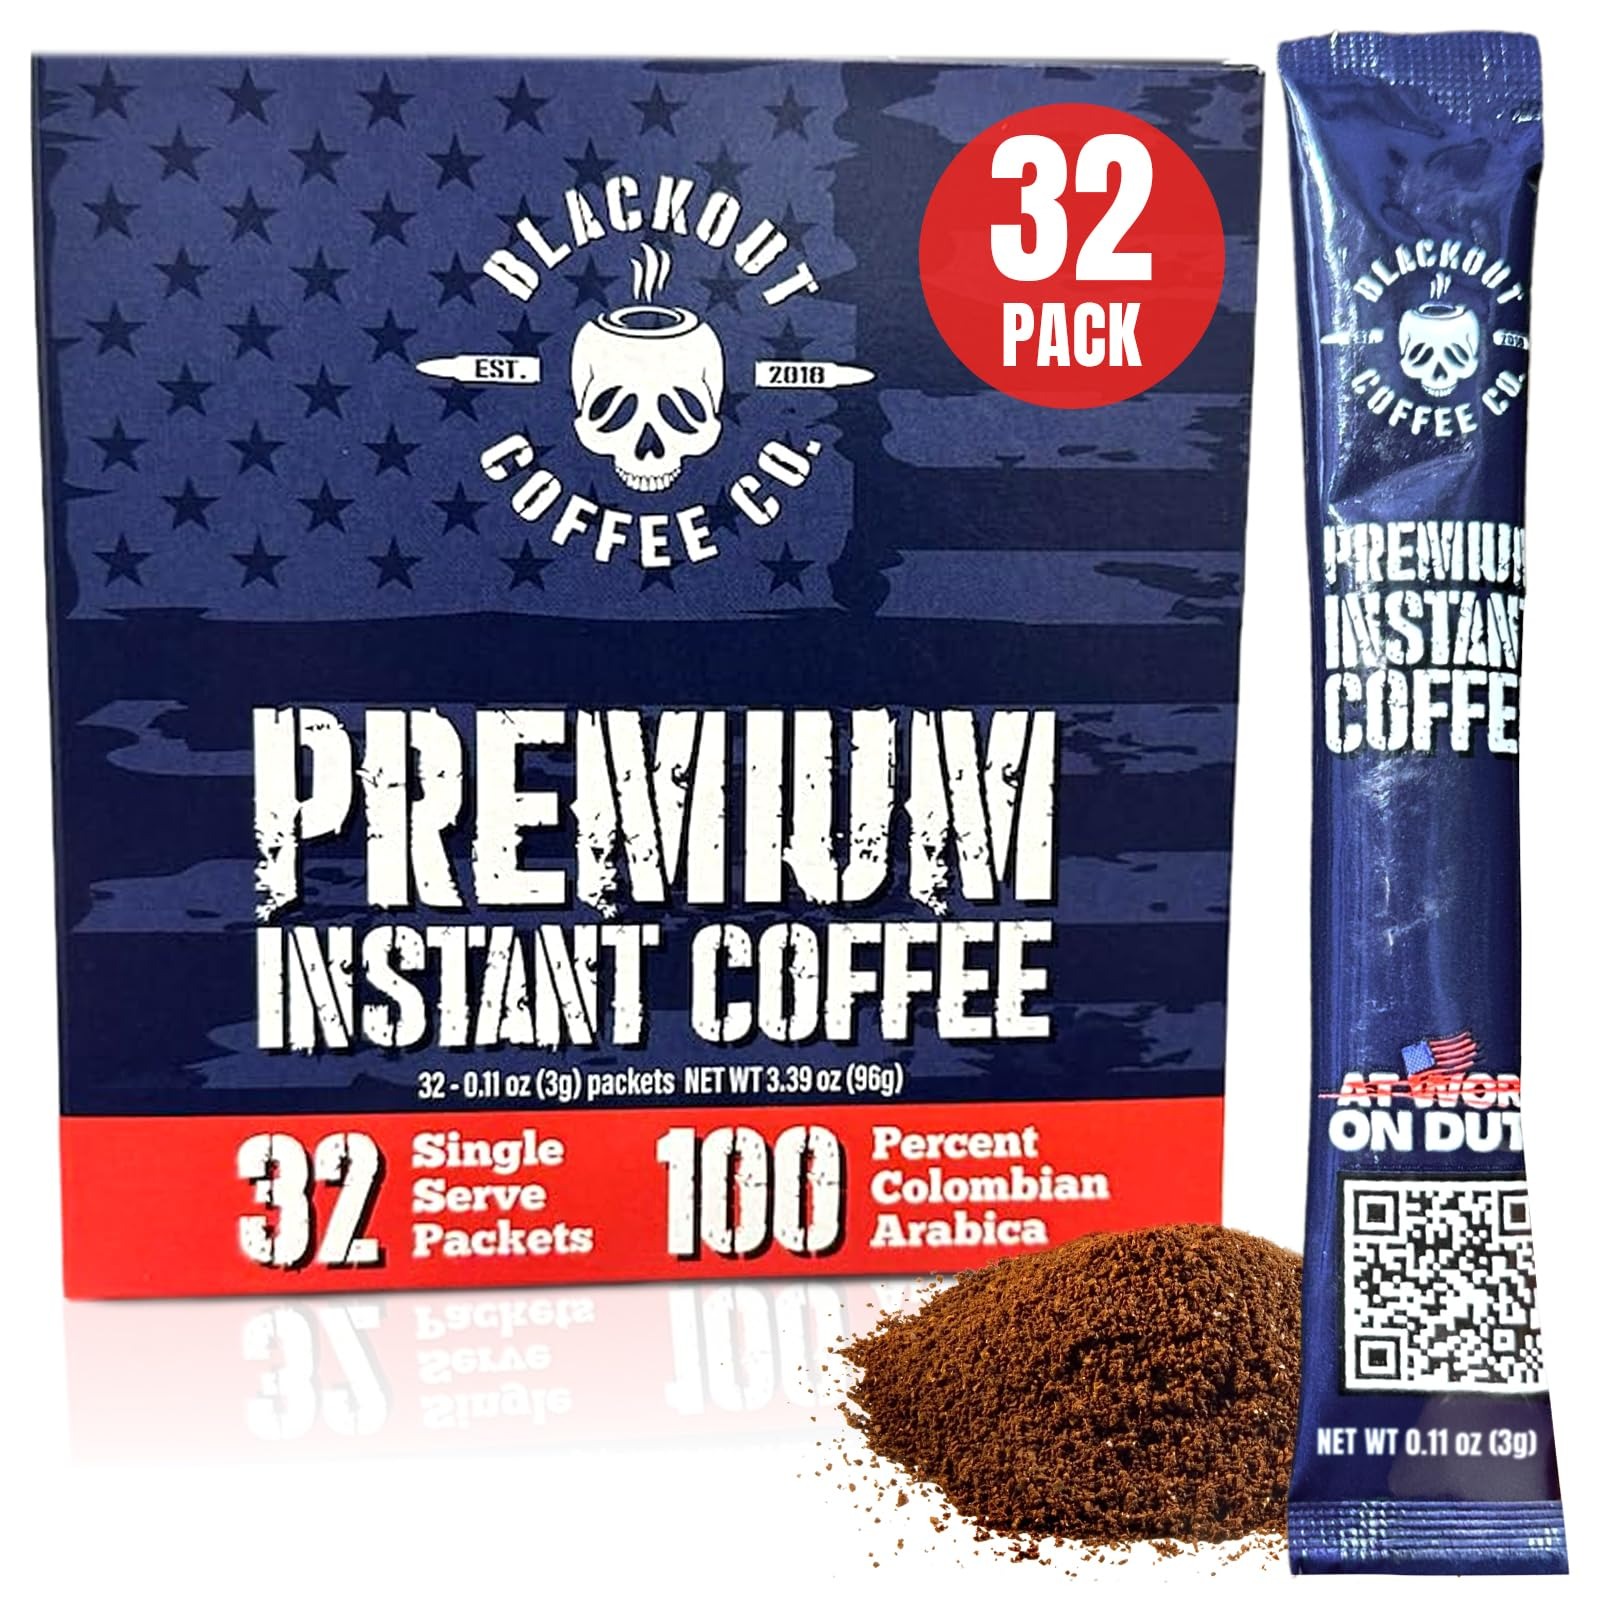
Item Name: Blackout Coffee Colombian Arabica Instant Coffee, Strong Aromatic, Fresh Roasted in the USA, Premium Coffee Single Serve Packets, 32 Count
Bullet Point 1: Instant Energy Boost: Start your day off right with Blackout Coffee's instant coffee, providing you with a quick and convenient energy boost whenever you need it.
Bullet Point 2: Perfect for Busy Lifestyles: Whether you're rushing to work, heading out on a road trip, or embarking on a hiking adventure, Blackout Coffee's instant packets are your go-to solution for a flavorful caffeine fix on the go.
Bullet Point 3: Versatile Brewing Options: Enjoy Blackout Coffee's instant packets anywhere you can find hot water, making it ideal for camping trips, travel excursions, or picnics in the park. Say goodbye to bulky coffee equipment and hello to simplicity.
Bullet Point 4: Premium Quality, Anytime, Anywhere: Crafted from the finest coffee beans, Blackout Coffee's instant packets offer the same rich, bold flavor you love in a convenient, portable format. Never compromise on taste, even when you're far from your favorite coffee shop.
Bullet Point 5: Satisfaction Guaranteed: We're confident you'll love the convenience and flavor of Blackout Coffee's instant packets. Try it and experience coffee excellence, wherever life takes you.
Product Description: Introducing Blackout Coffee's Instant Coffee, the perfect companion for your on-the-go lifestyle. Crafted with care and precision, our instant coffee is designed to provide you with the rich and bold flavor you crave, wherever your adventures take you. Whether you're hitting the trails, embarking on a road trip, or simply need a quick caffeine fix during your busy day, Blackout Coffee has you covered. Our convenient single-serve packets are ideal for camping, travel, picnics, or any situation where brewing a traditional cup of coffee isn't an option. Made from premium quality coffee beans, our instant coffee boasts a robust flavor profile that will awaken your senses with every sip. Experience the perfect balance of smoothness and intensity, all without the need for brewing equipment or long wait times. With Blackout Coffee, you can enjoy the comforting warmth and invigorating taste of freshly brewed coffee anytime, anywhere. Don't let your busy schedule hold you back from savoring the moments – grab a packet of Blackout Coffee's Instant Coffee and seize the day with every delicious sip
Value: 32.0
Unit: Count

Price: 24.99